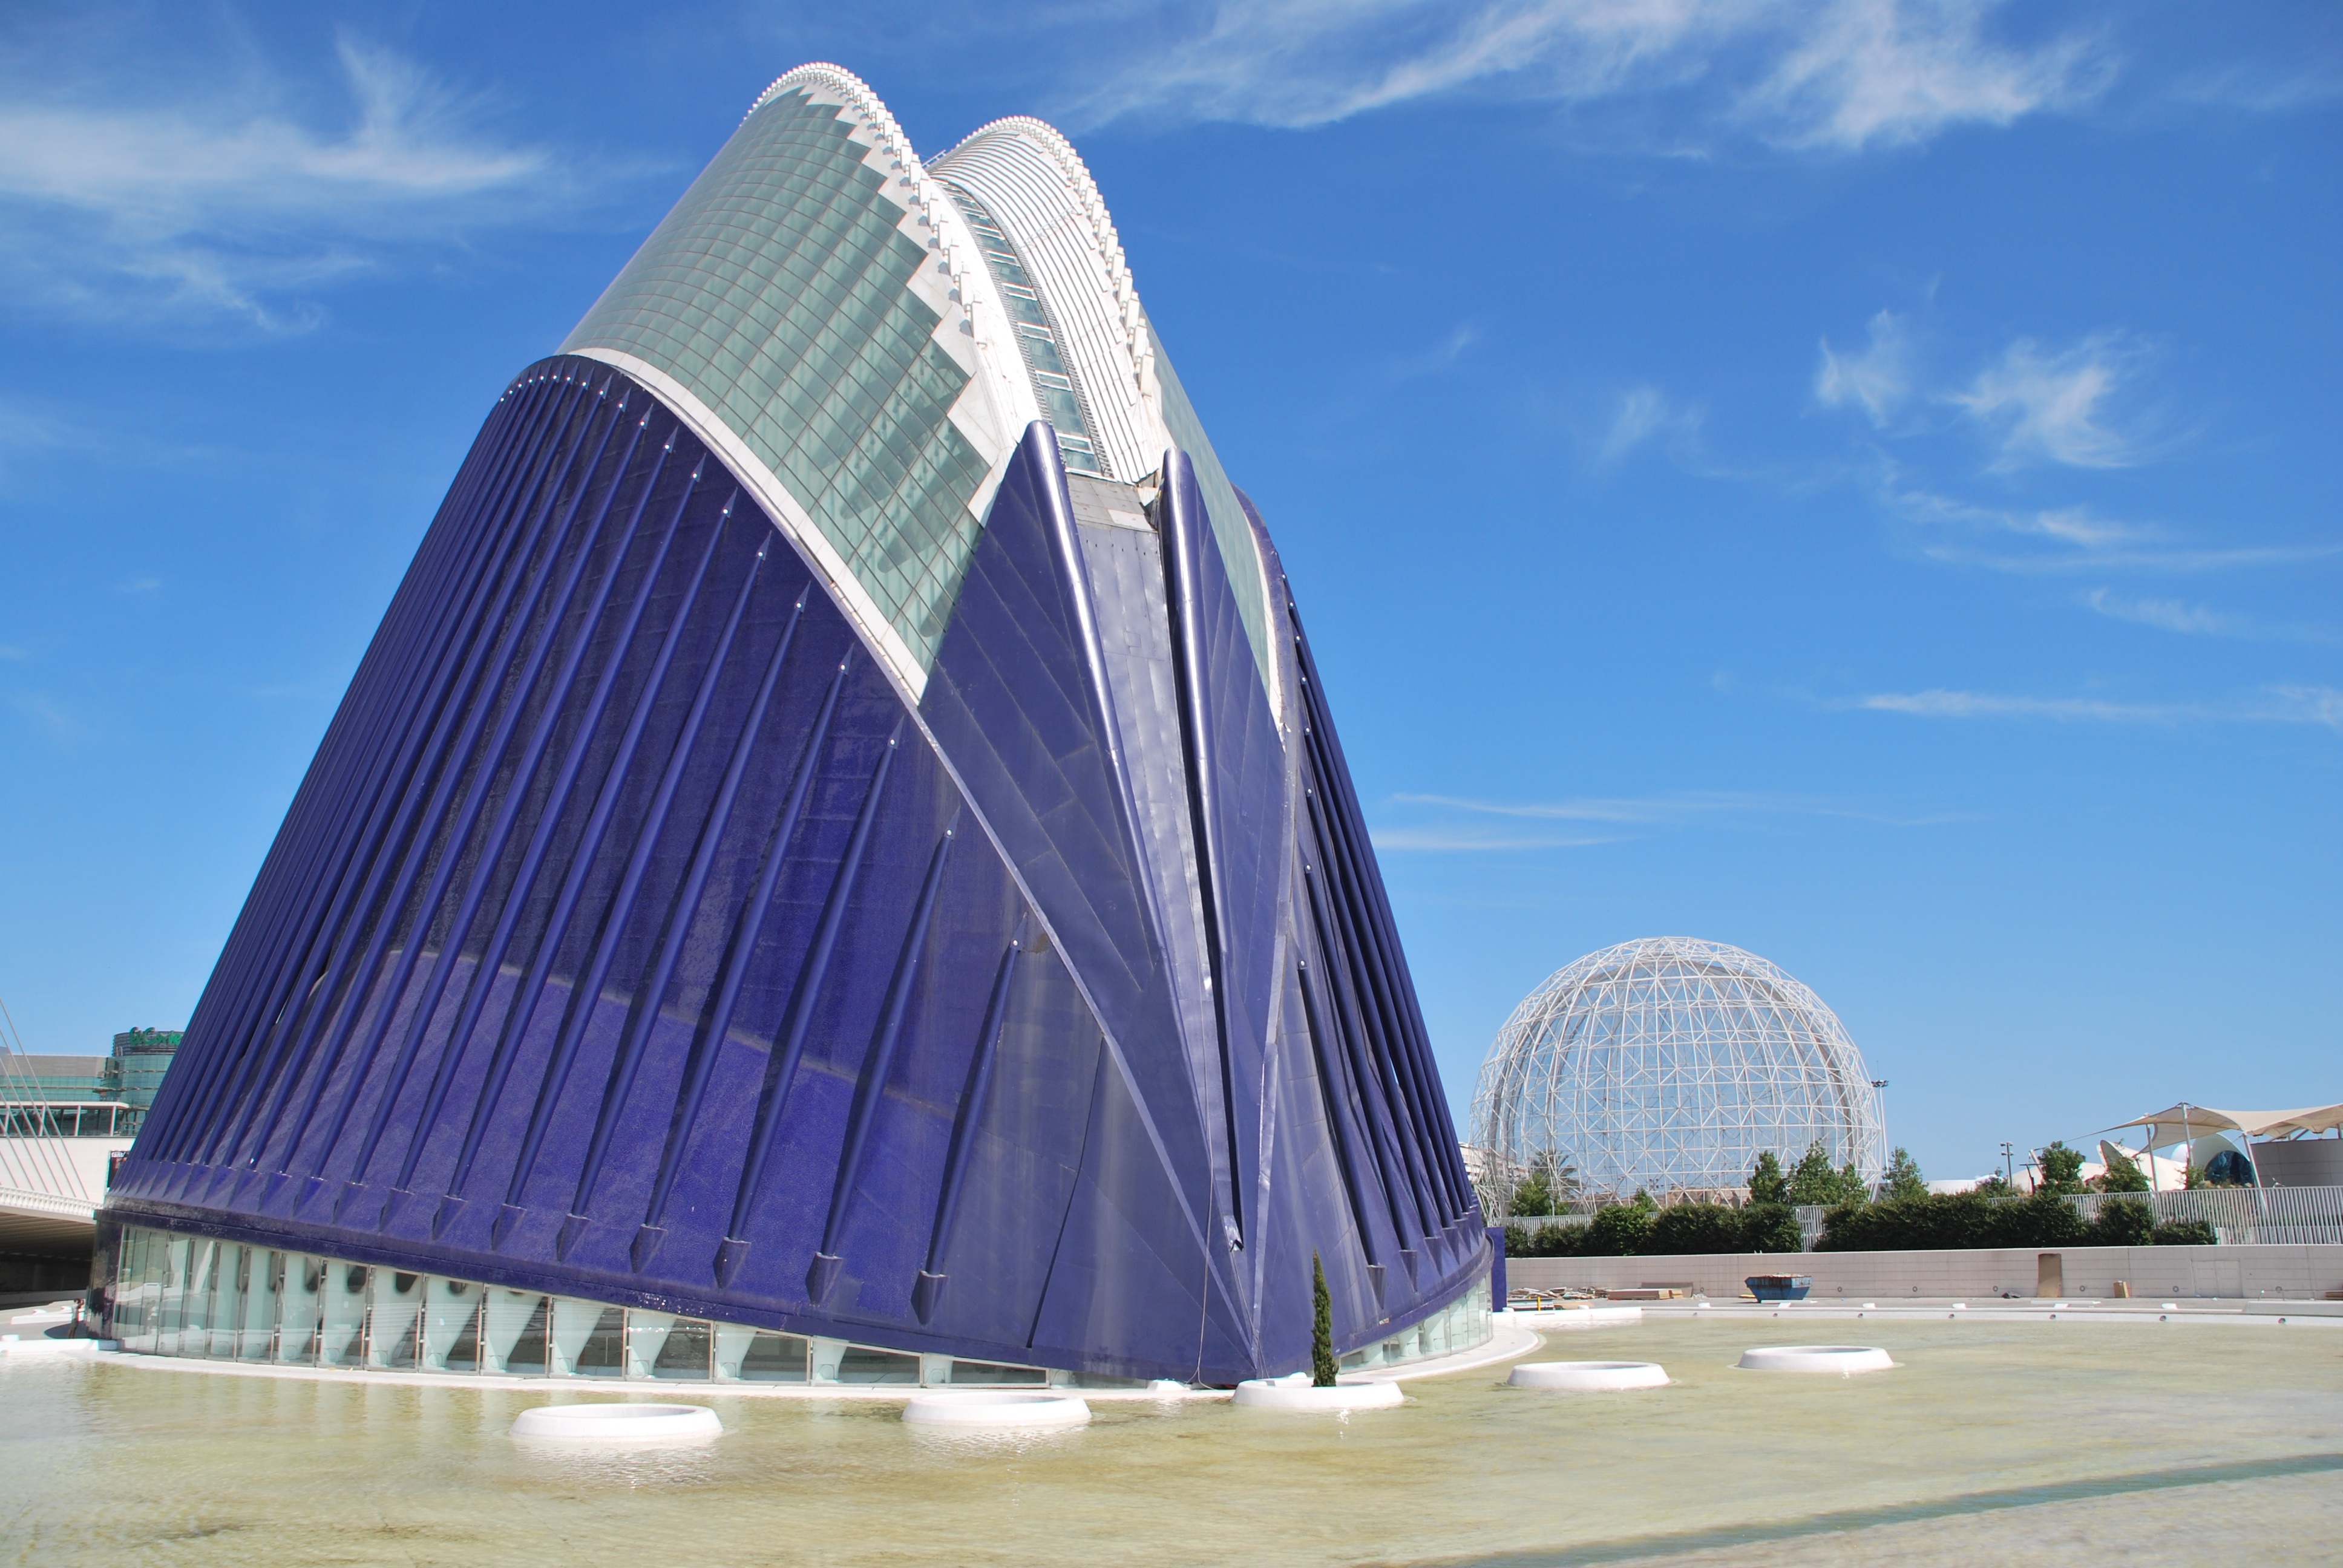
outdoor, architecture, building, city, skyscraper, travel, europe, construction, museum, landmark, facade, tourism, modern, tower block, futuristic, science, spain, future, valencia, european, spanish, cable stayed bridge, museum of art and science